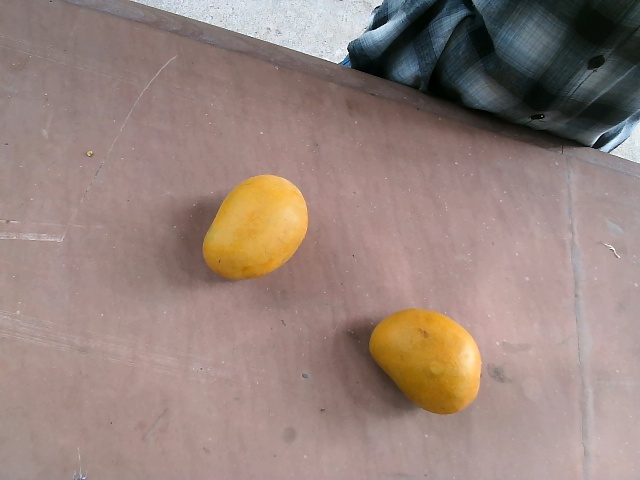
Label: Ripe_Mango